Samuele Perisan

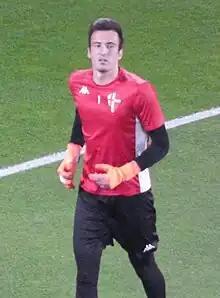
Perisan with Padova in 2018

Samuele Perisan (born 21 August 1997) is an Italian professional footballer who plays as a goalkeeper for club Empoli.